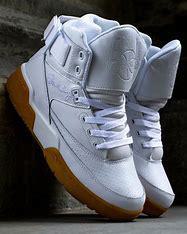
Brand: Ewing
Model: 33 Hi